Hanford Davenport House

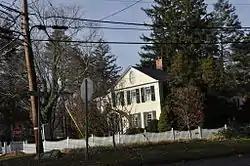

The Hanford Davenport House, also known as the Davenport-Green House, is a historic house at 353 Oenoke Ridge in New Canaan, Connecticut, United States. It was built in 1820. It was listed, along with a 19th-century barn on the property, on the National Register of Historic Places in 1989. The house is significant as a fine example of Federal architecture and features especially high quality Adamesque carving in its interior.